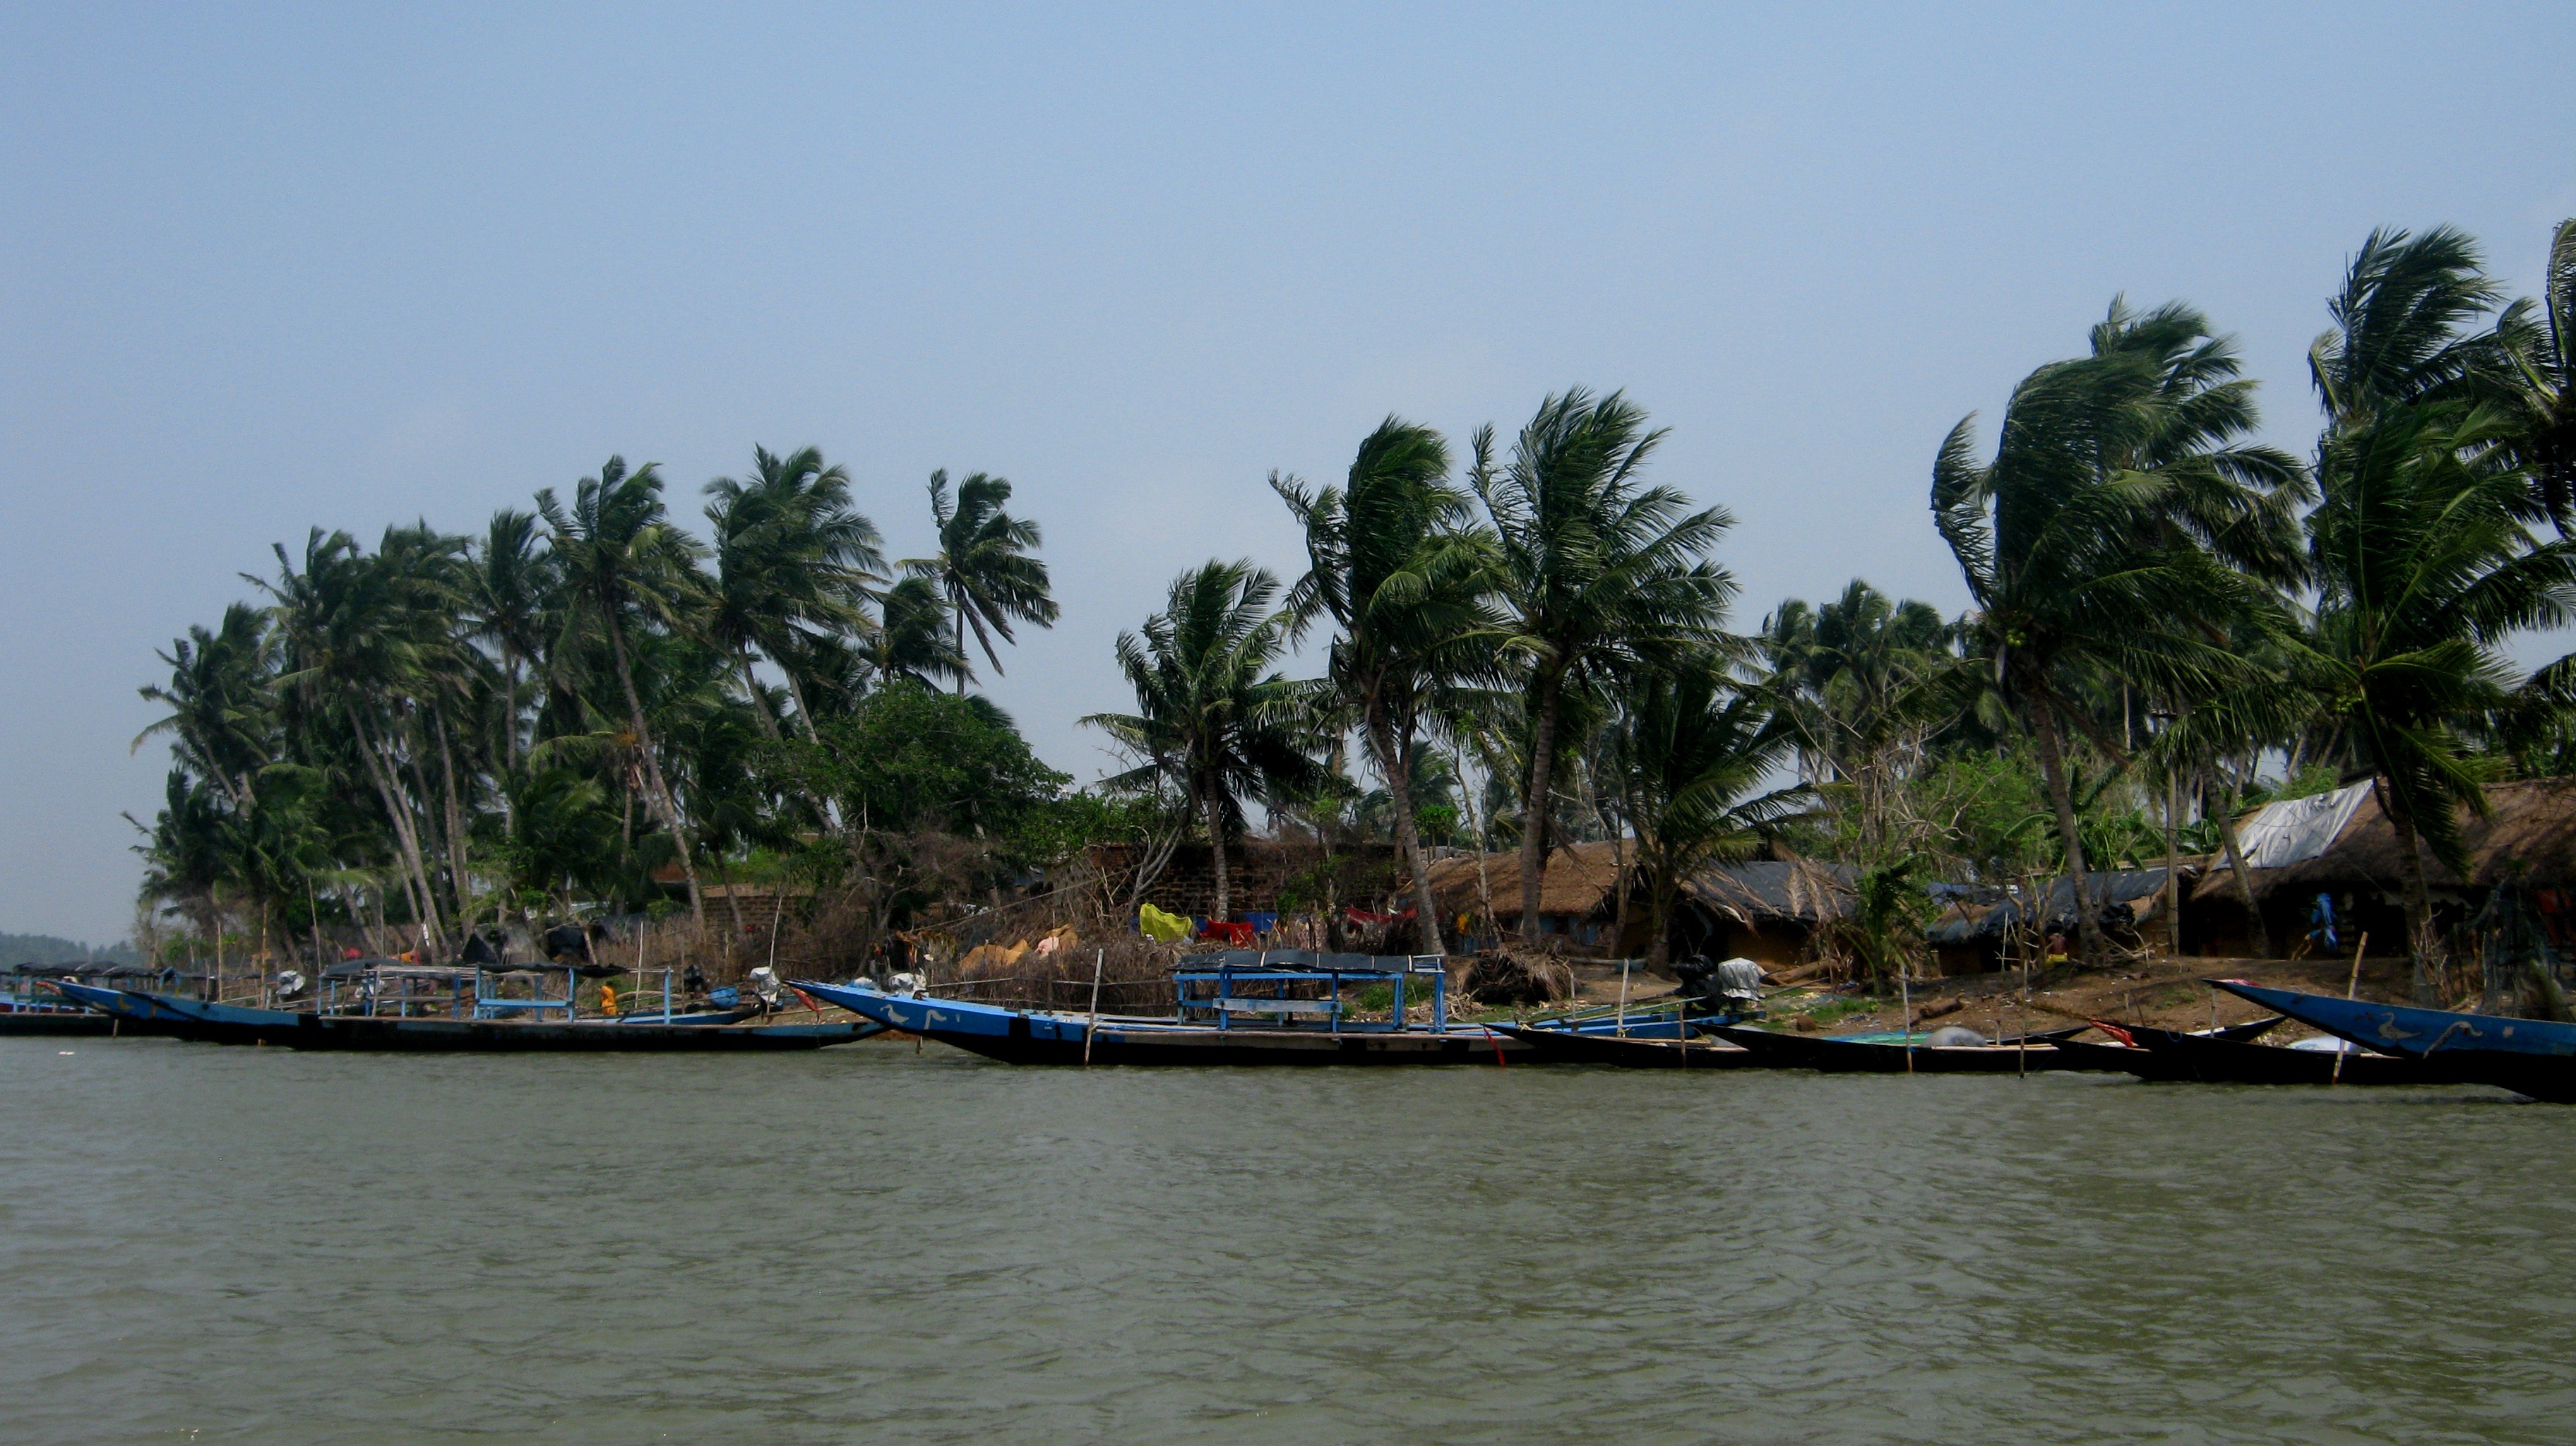
beach, landscape, sea, coast, tree, nature, plant, boat, lake, summer, vacation, travel, green, vehicle, palm, tropical, bay, island, tourism, coconut, boating, tropics